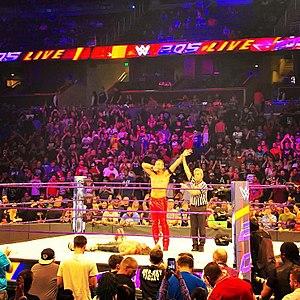
Shinsuke Nakamura est un pratiquant d'arts martiaux mixtes et catcheur japonais. Il travaille actuellement à la World Wrestling Entertainment, dans la division SmackDown, où il est l'actuel Champion par équipe de SmackDown avec Cesaro.